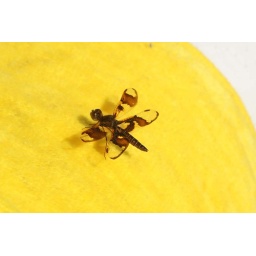
dragon fly on boat we rented in blue cypress lake